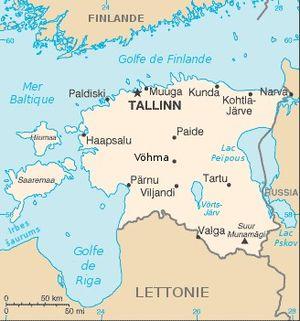
L'Estonie est un pays européen, situé au sud de la Finlande, au nord de la Lettonie et à l'ouest de la Russie. Ce pays est généralement regroupé avec la Lettonie et la Lituanie dans un ensemble géopolitique appelé pays baltes ou « pays baltiques ».